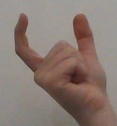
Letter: nun